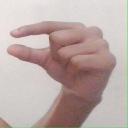
अक्षर: ग